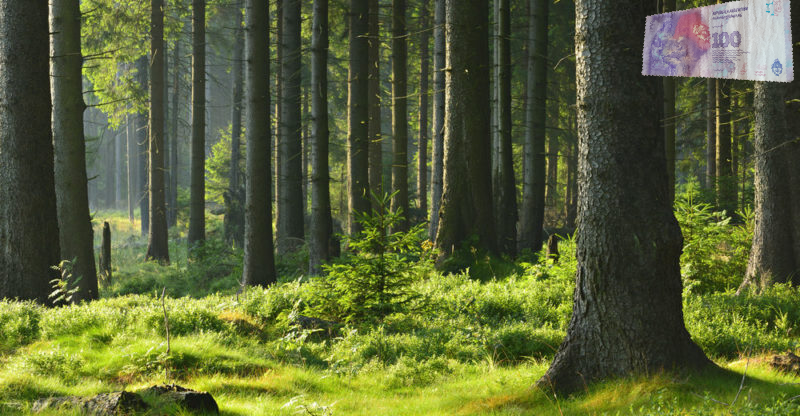
Denominación: 100